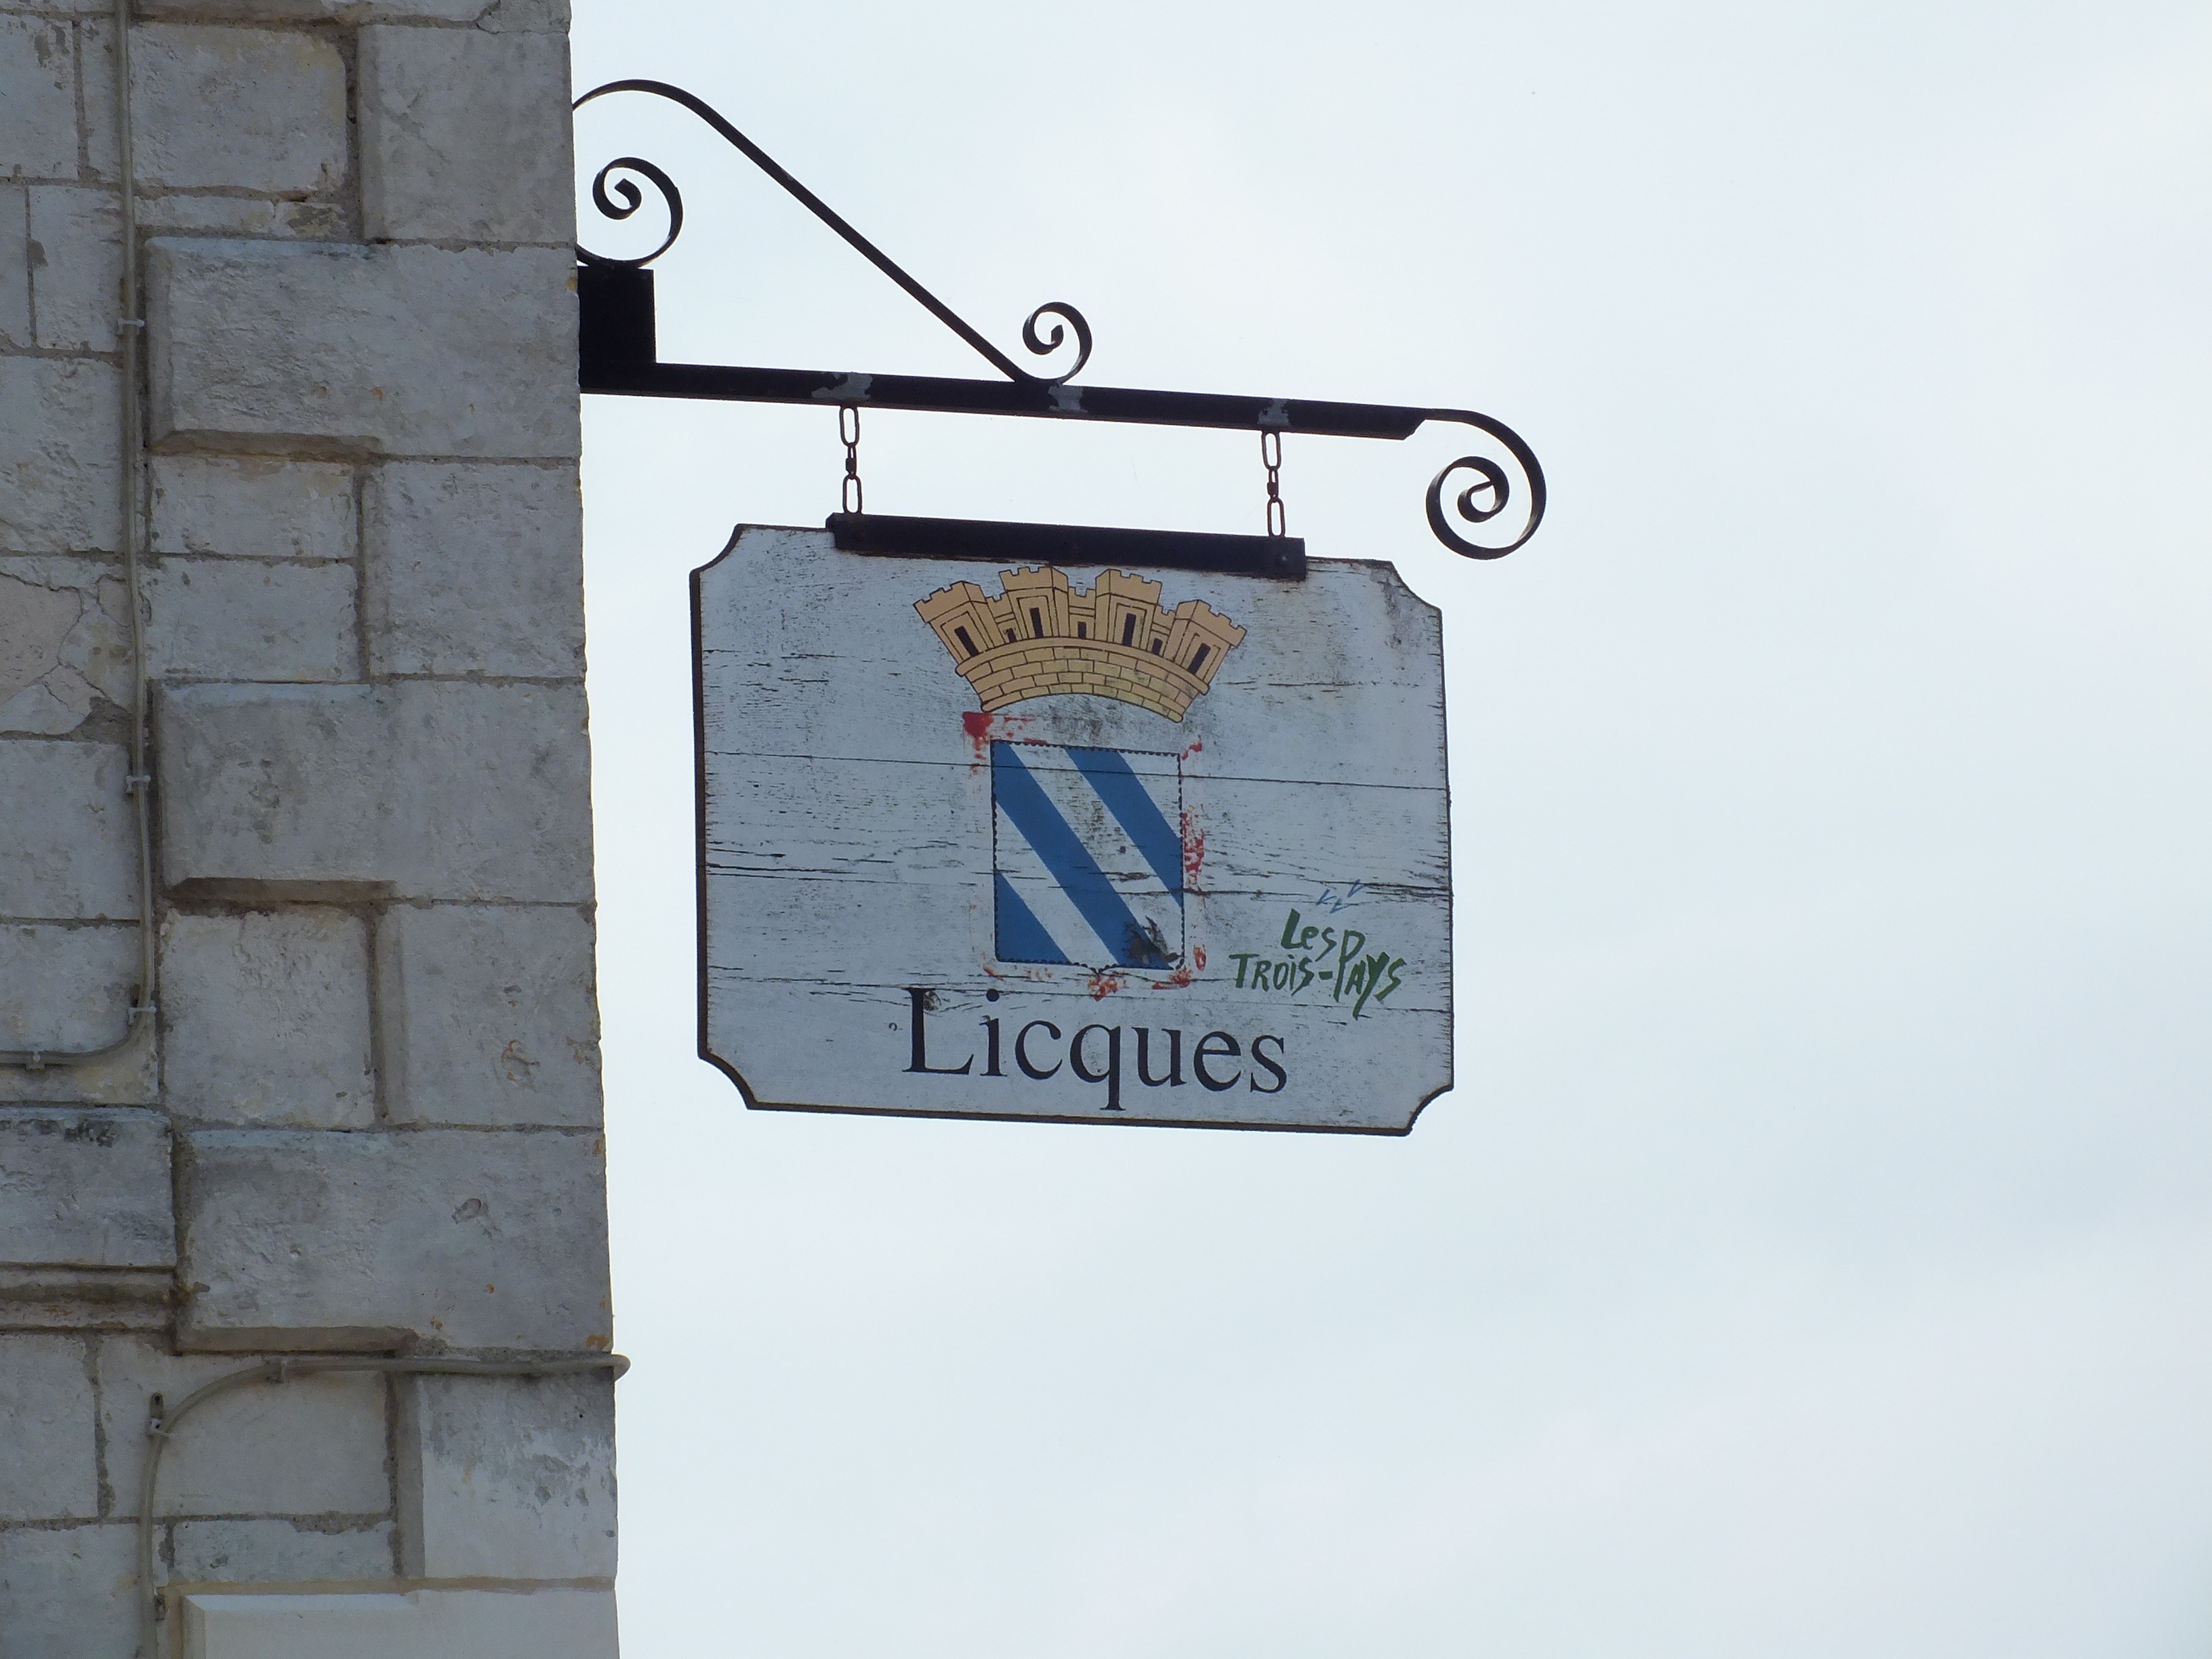
advertising, sign, banner, drink, street sign, signage, shield, traffic sign, liguide